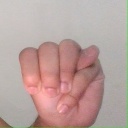
अक्षर: म